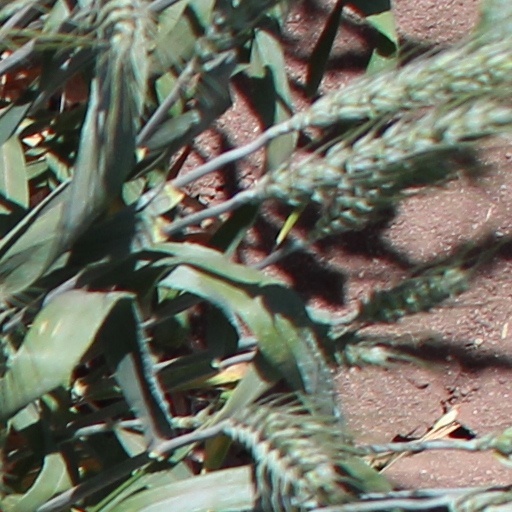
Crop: wheat